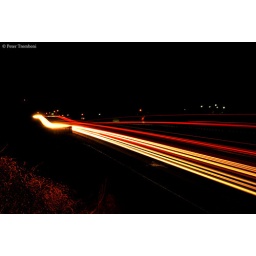
First time trying a photo like this with a tripod. 16th street bridge overlooking I-75 in Gainesville, Florida.